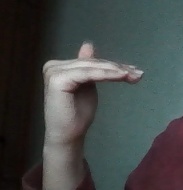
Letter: khaa